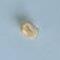
Maize quality: Bad